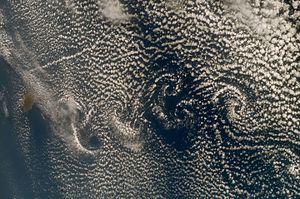
Les îles Revillagigedo, en espagnol Islas Revillagigedo ou Archipiélago de Revillagigedo, sont un archipel volcanique du Mexique situé dans l'Est de l'océan Pacifique nord, au large de la péninsule de Basse-Californie. Remarquables pour leurs écosystèmes, elles forment un parc national et sont inscrites au patrimoine mondial.